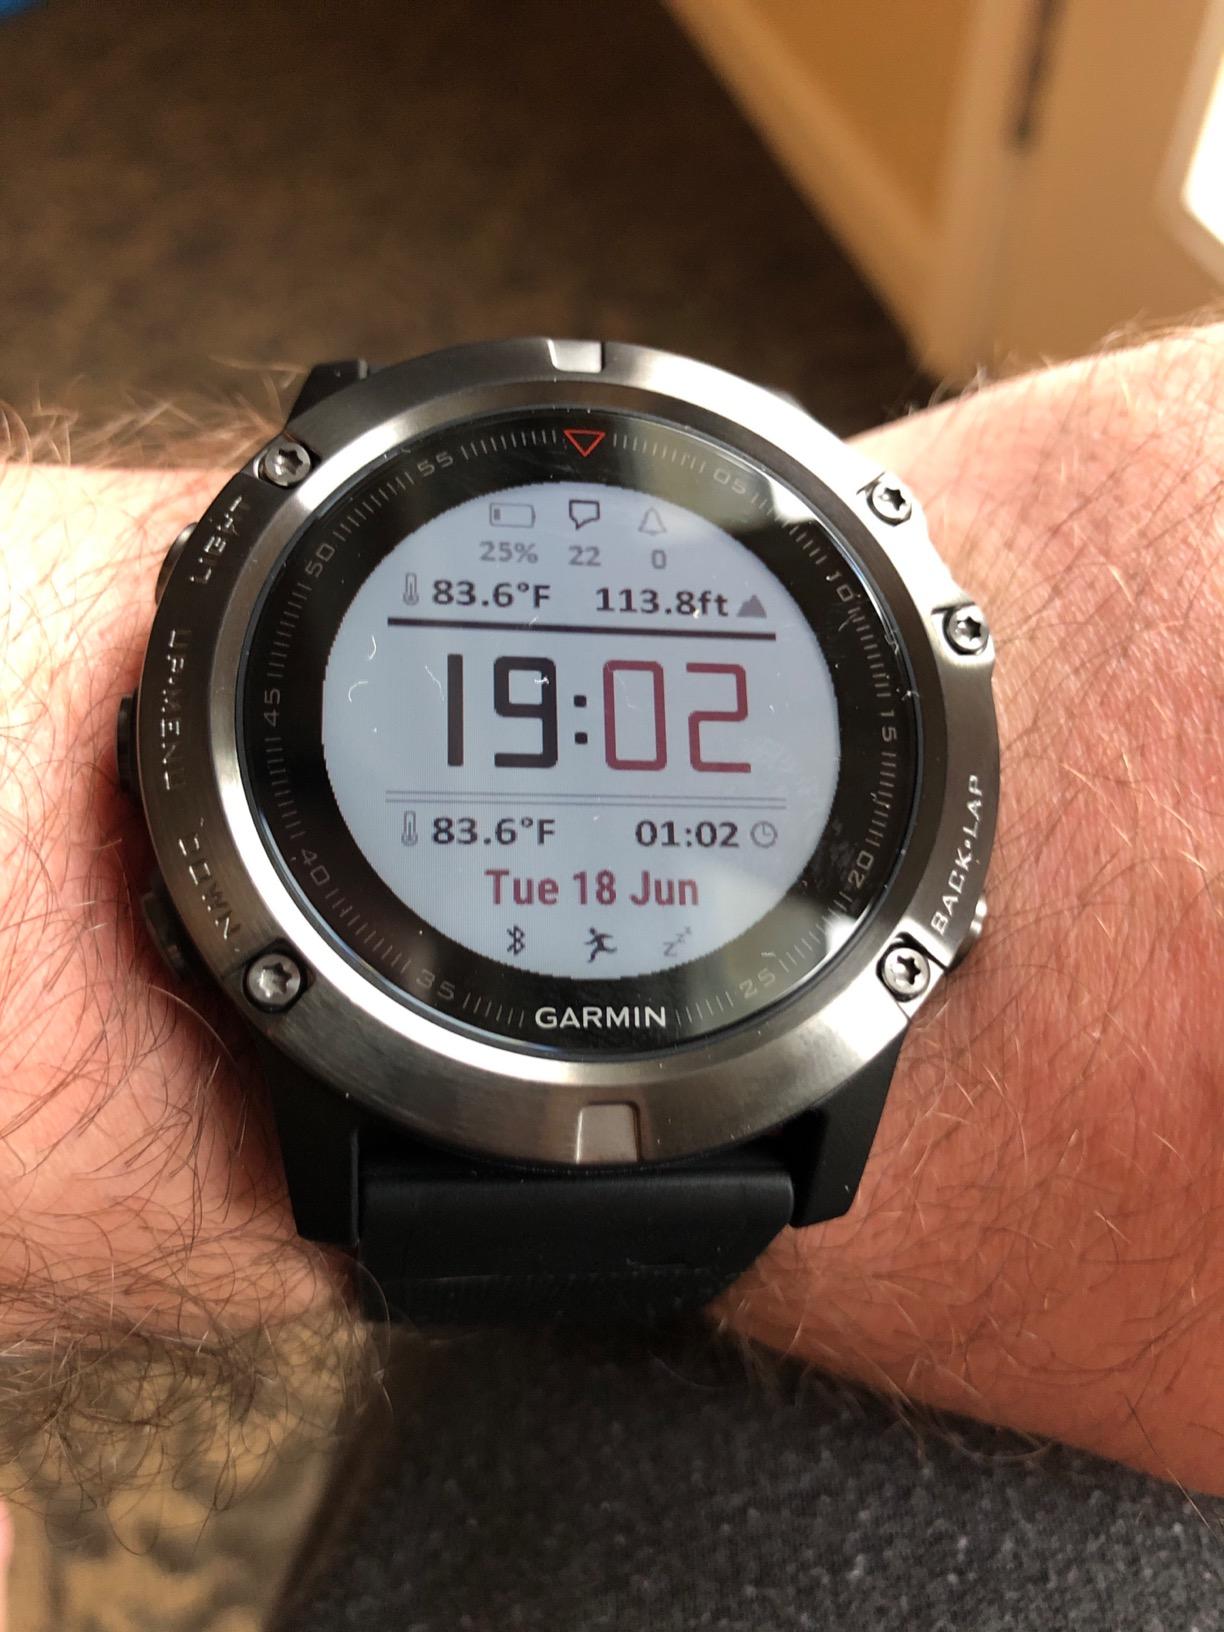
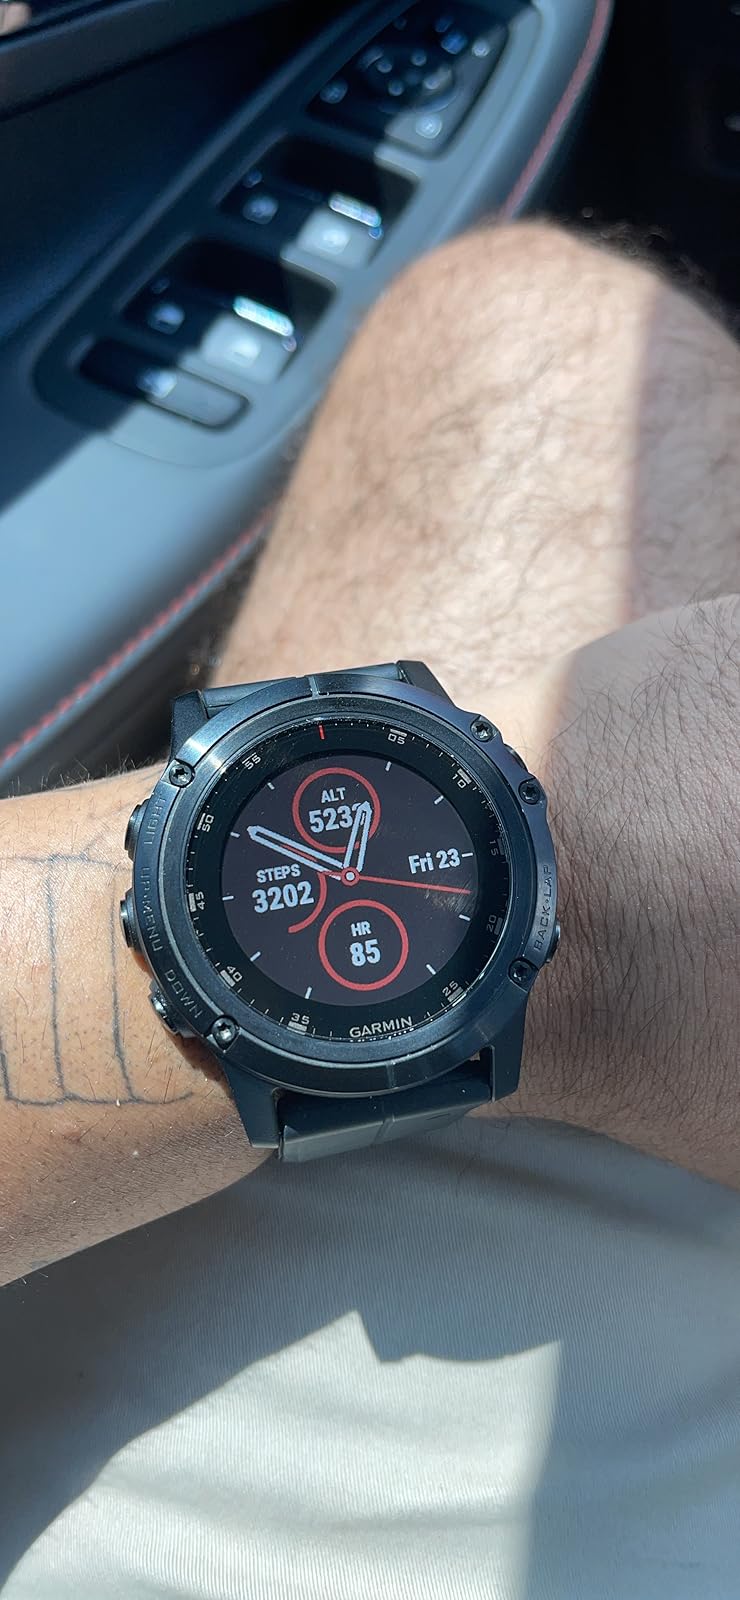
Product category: smartwatch
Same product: no